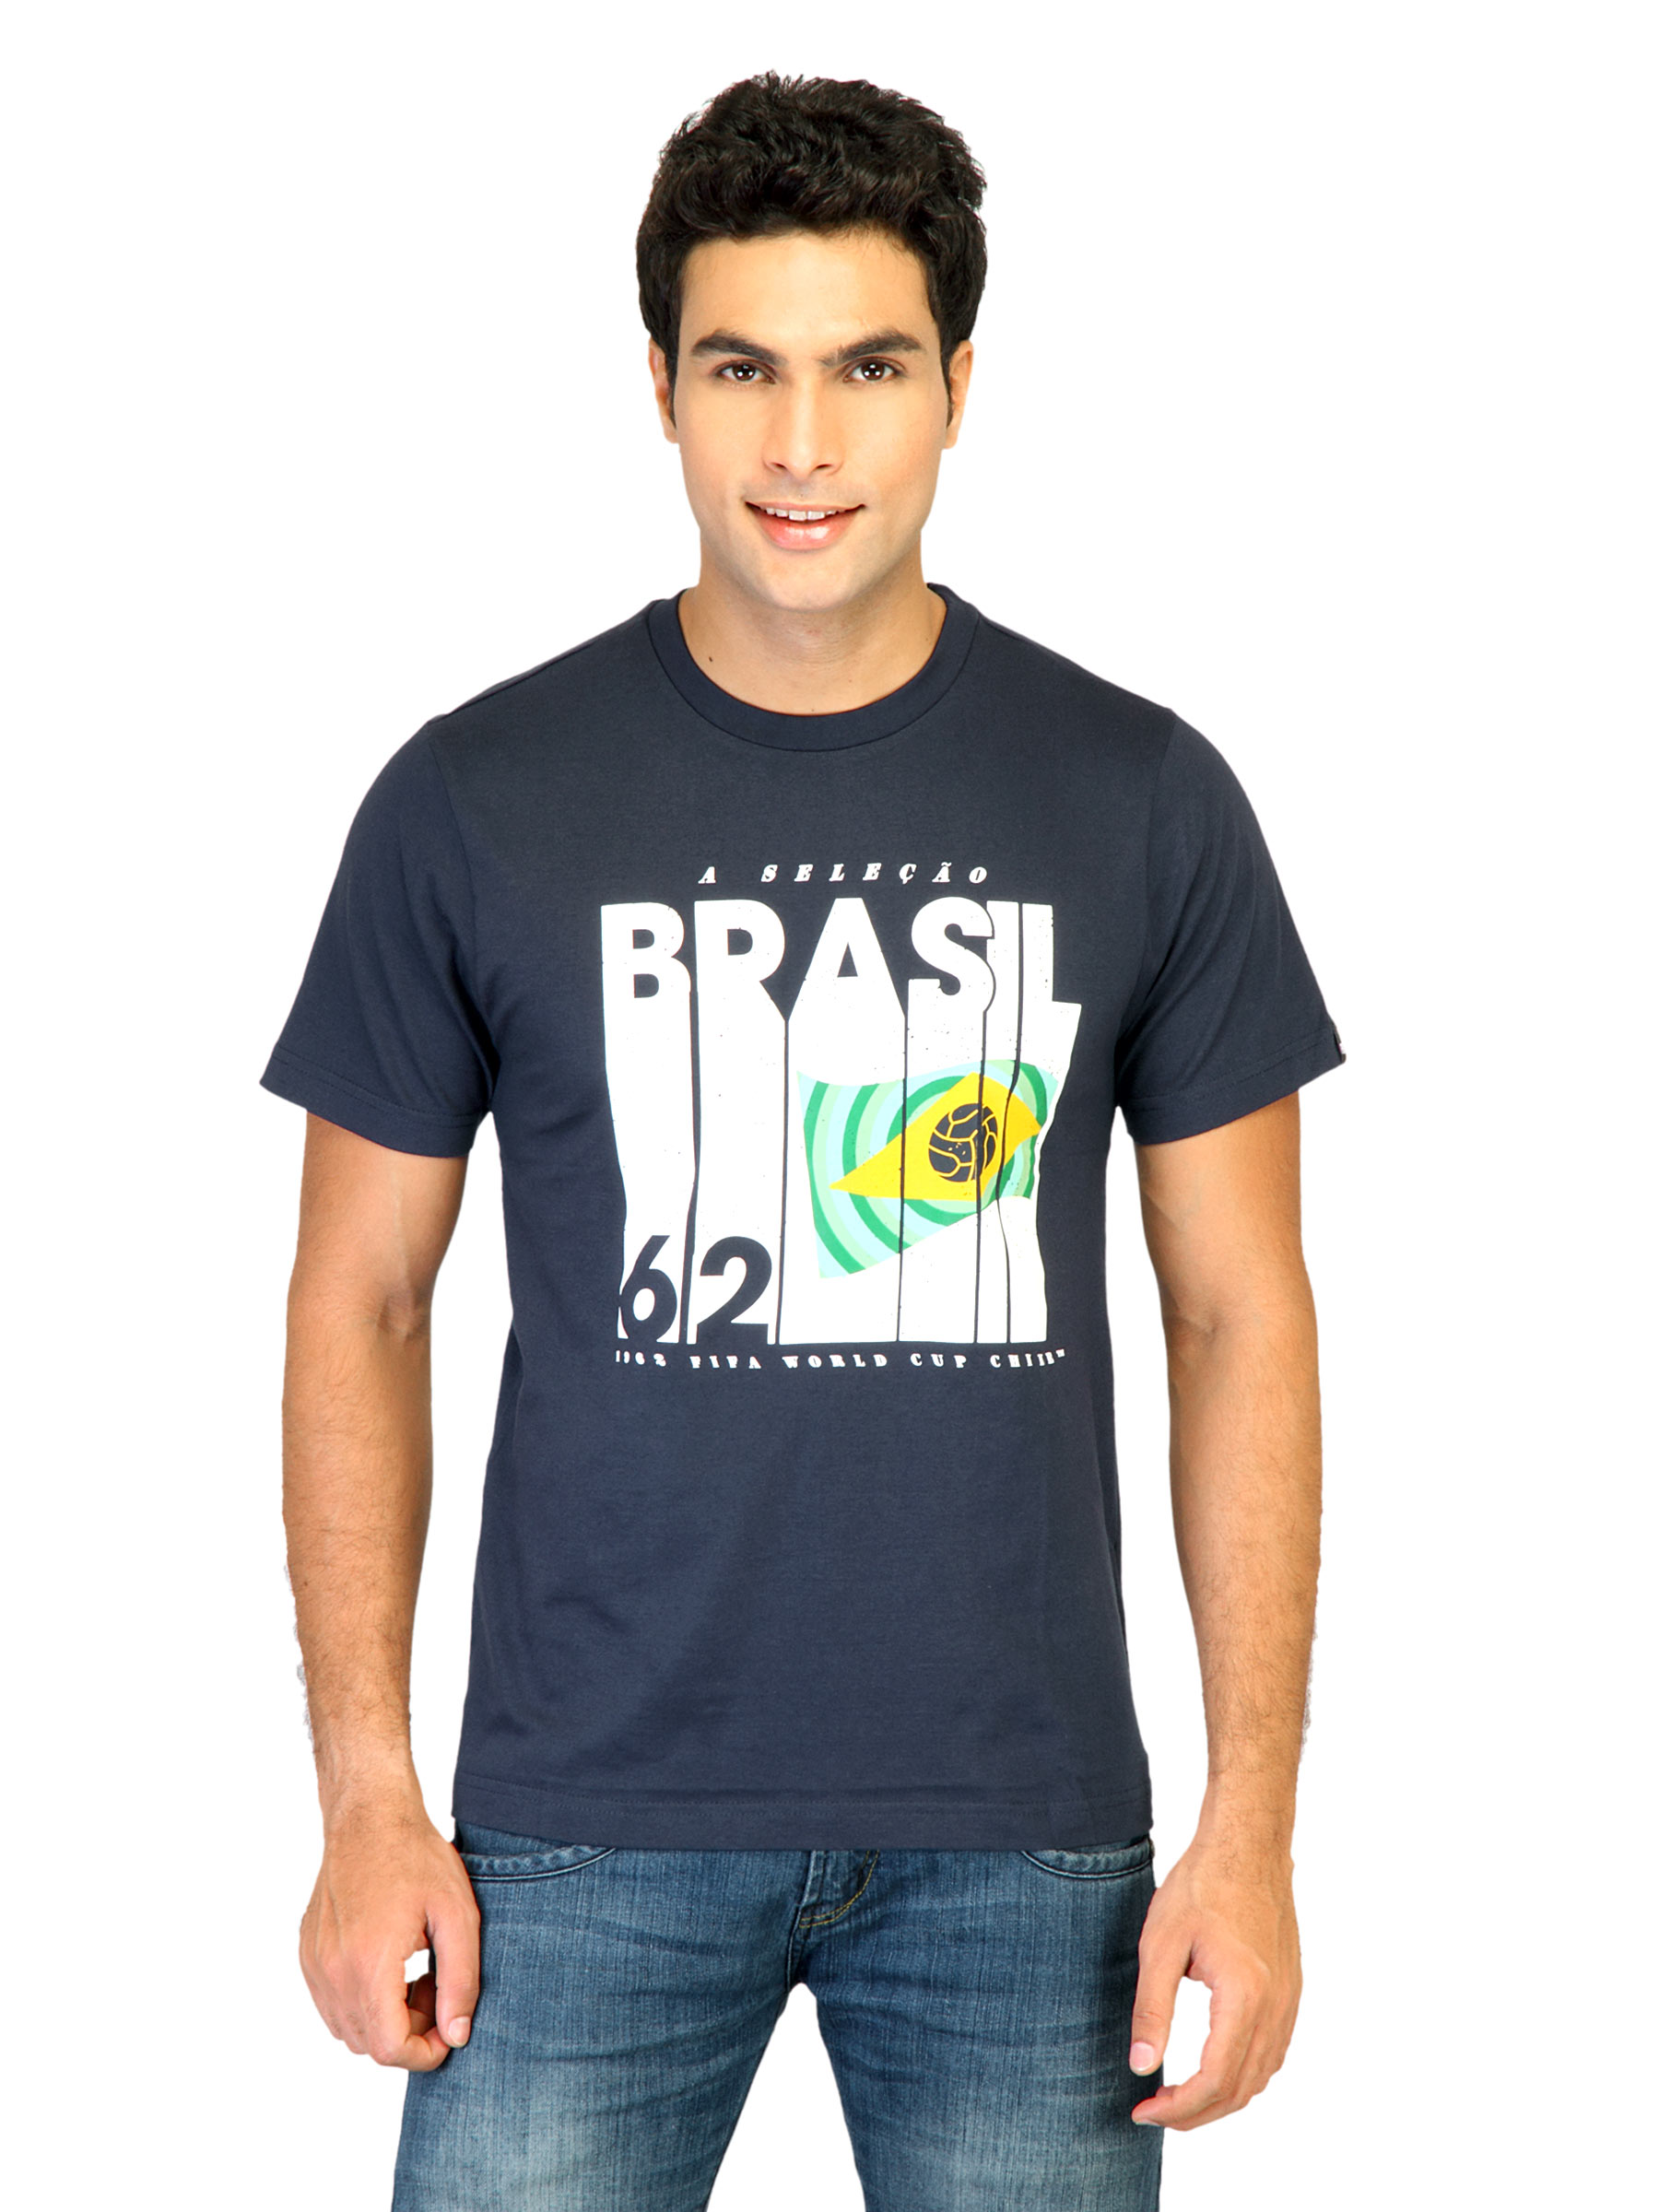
FIFA Men Printed Navy Blue T-shirts
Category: Apparel / Topwear / Tshirts
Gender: Men
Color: Navy Blue
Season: Fall 2011
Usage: Casual